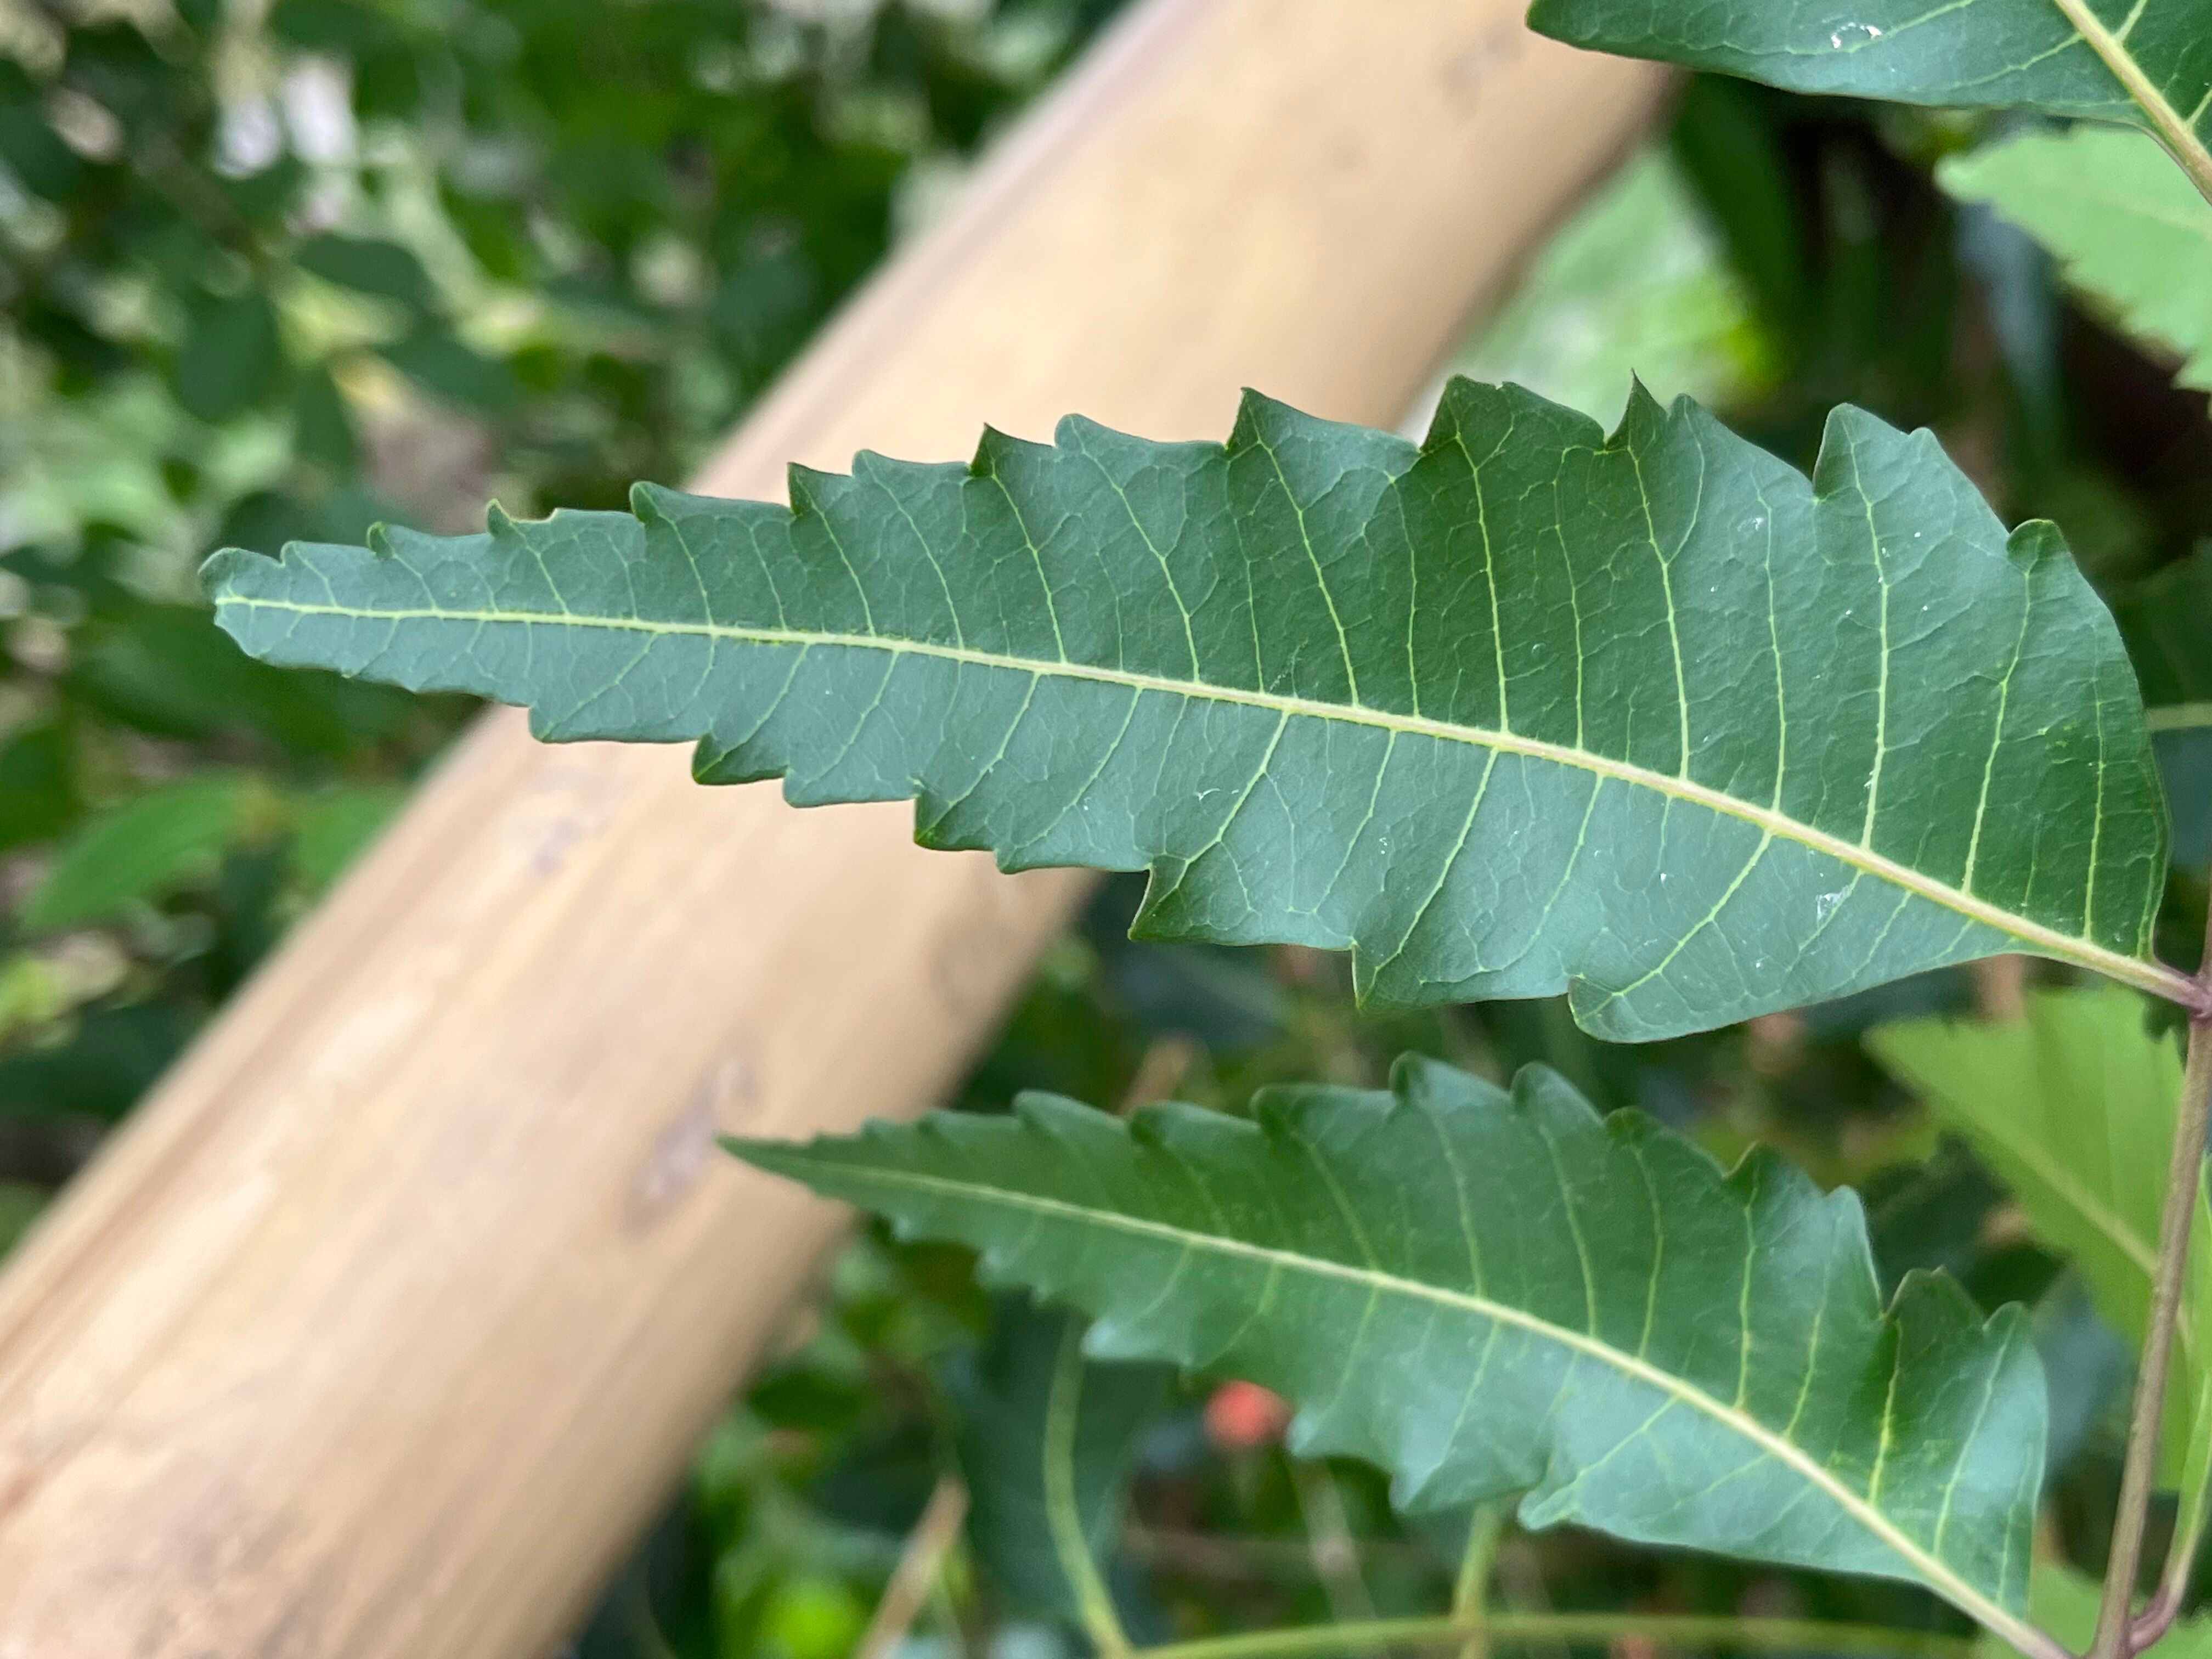
Plant species: azadirachta-indica